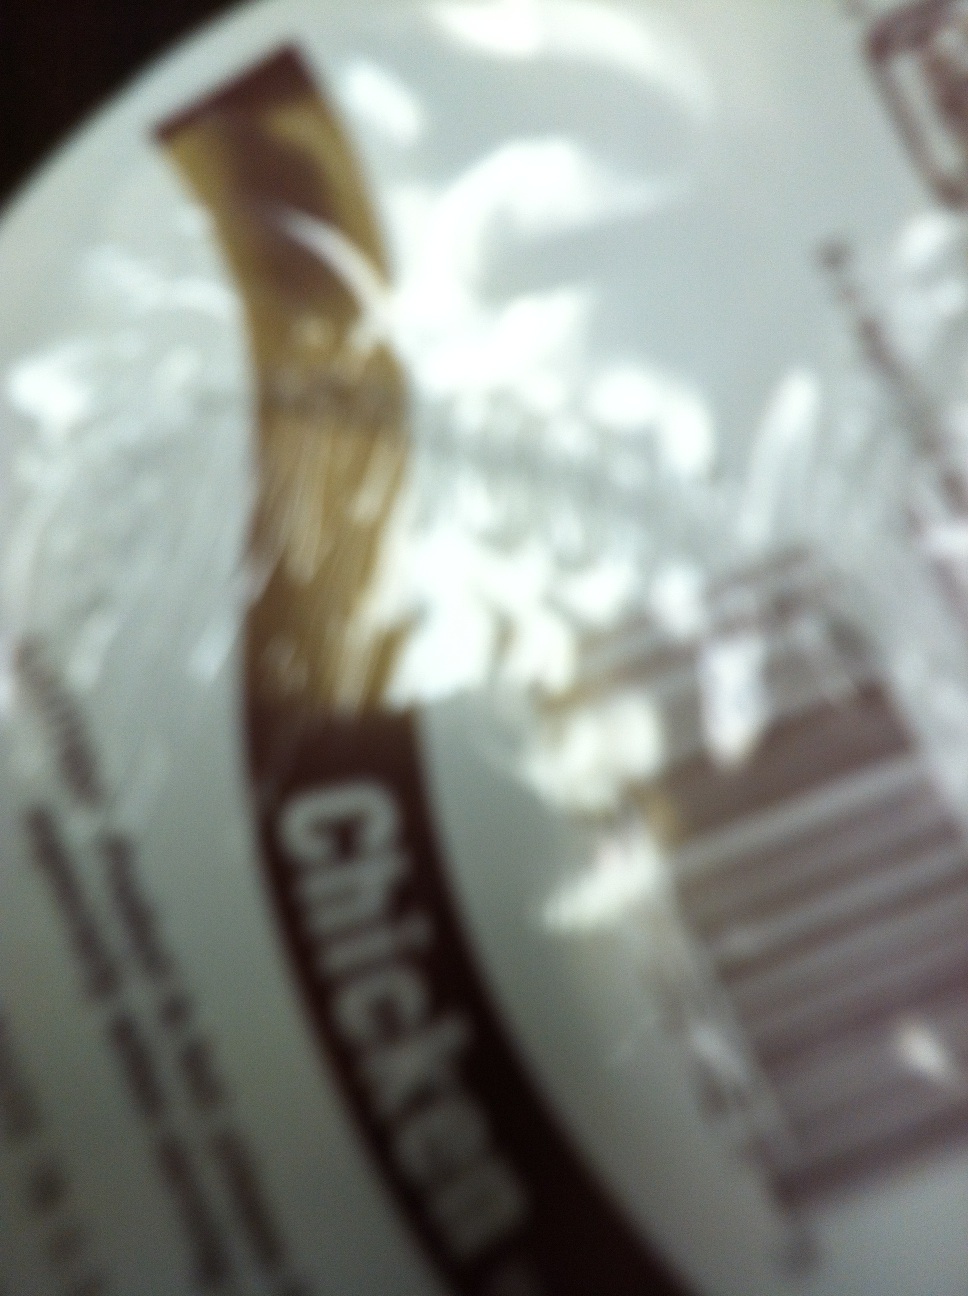Question: What are the cooking instructions?
Answer: unanswerable